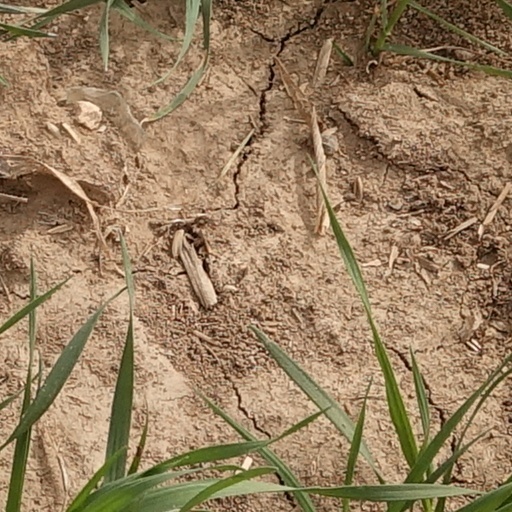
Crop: wheat